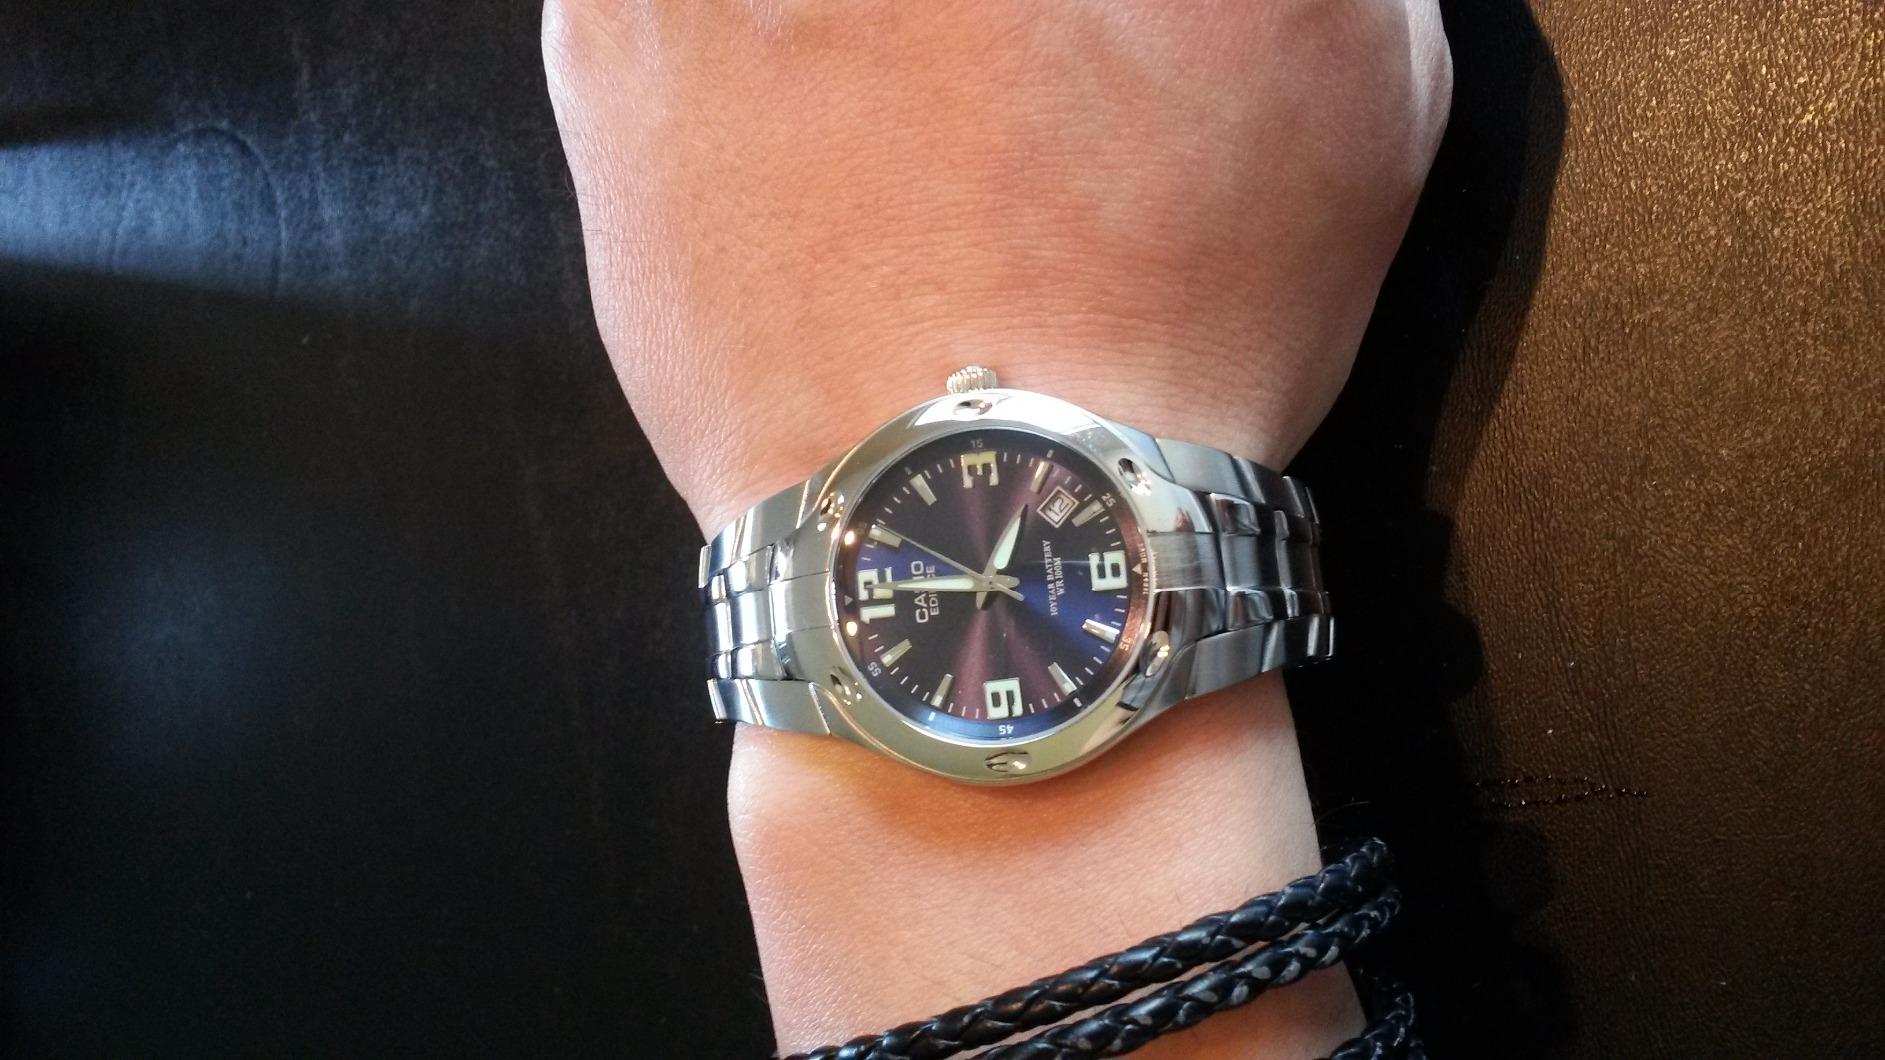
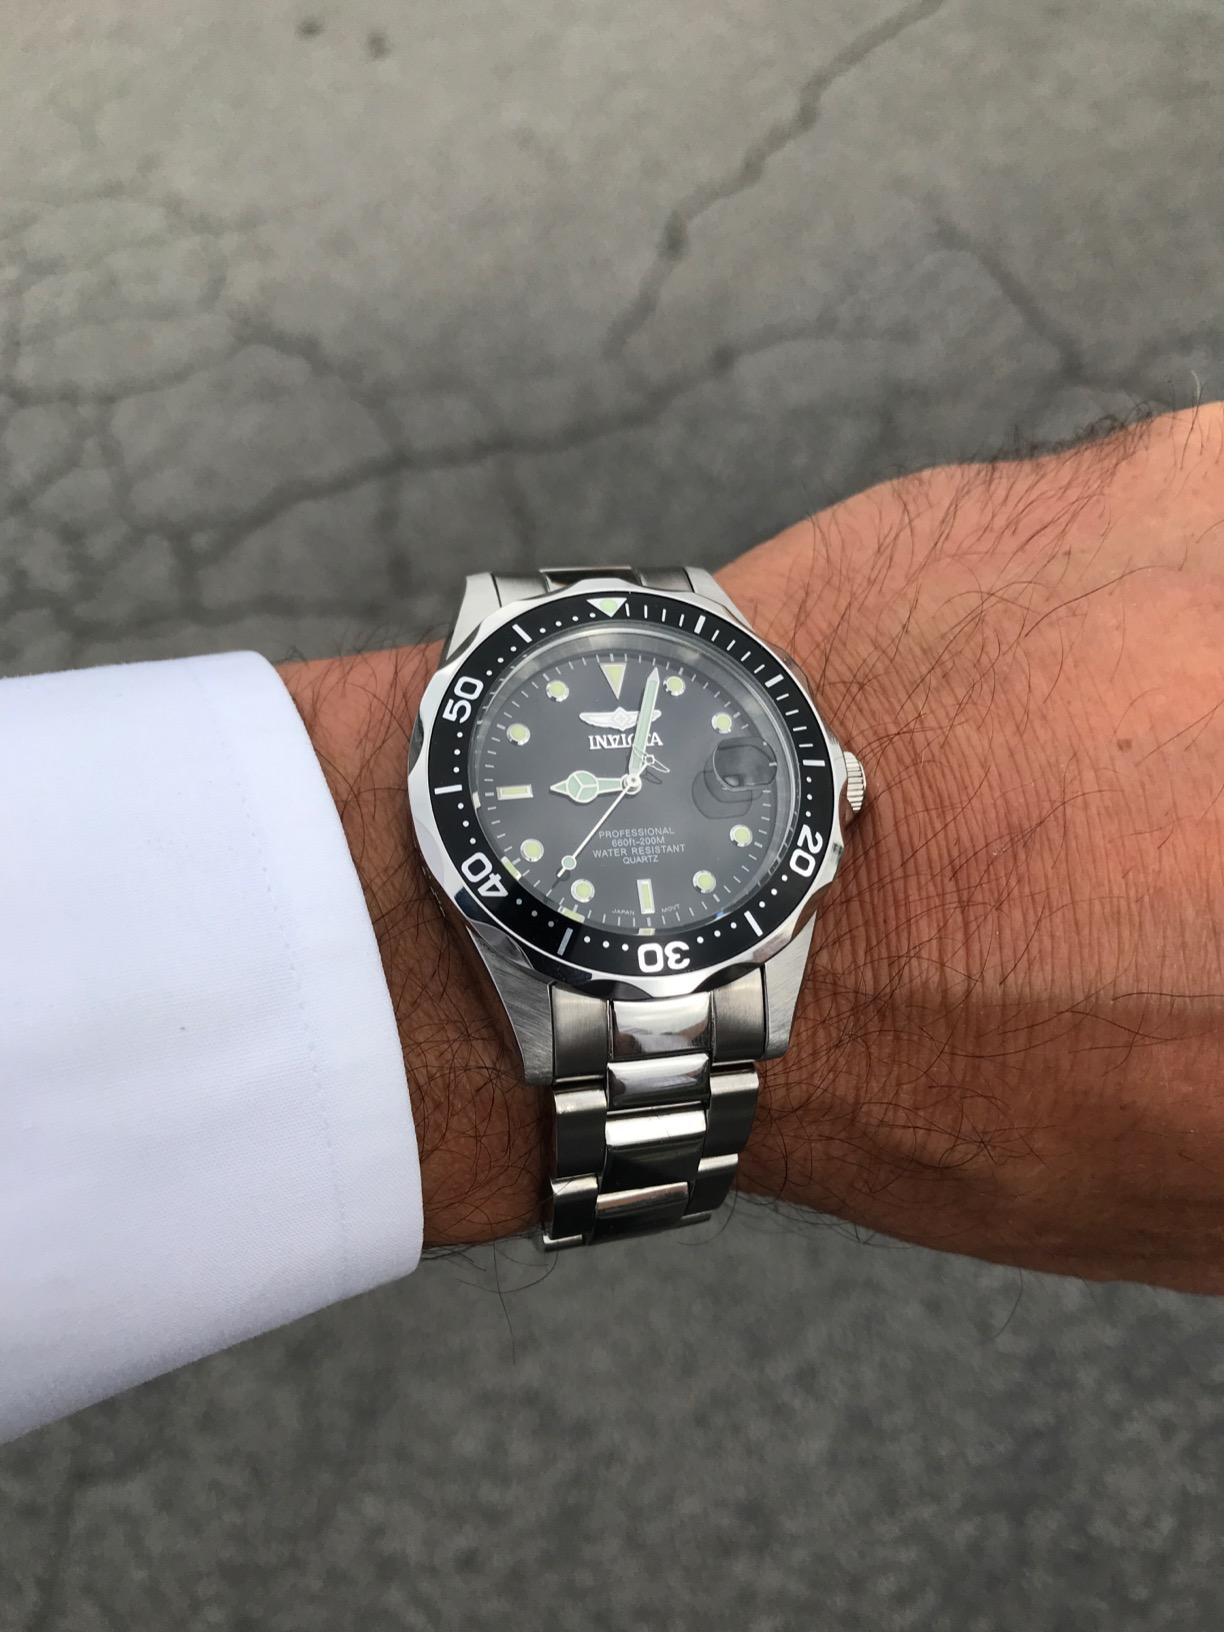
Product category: accessories_watch
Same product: no